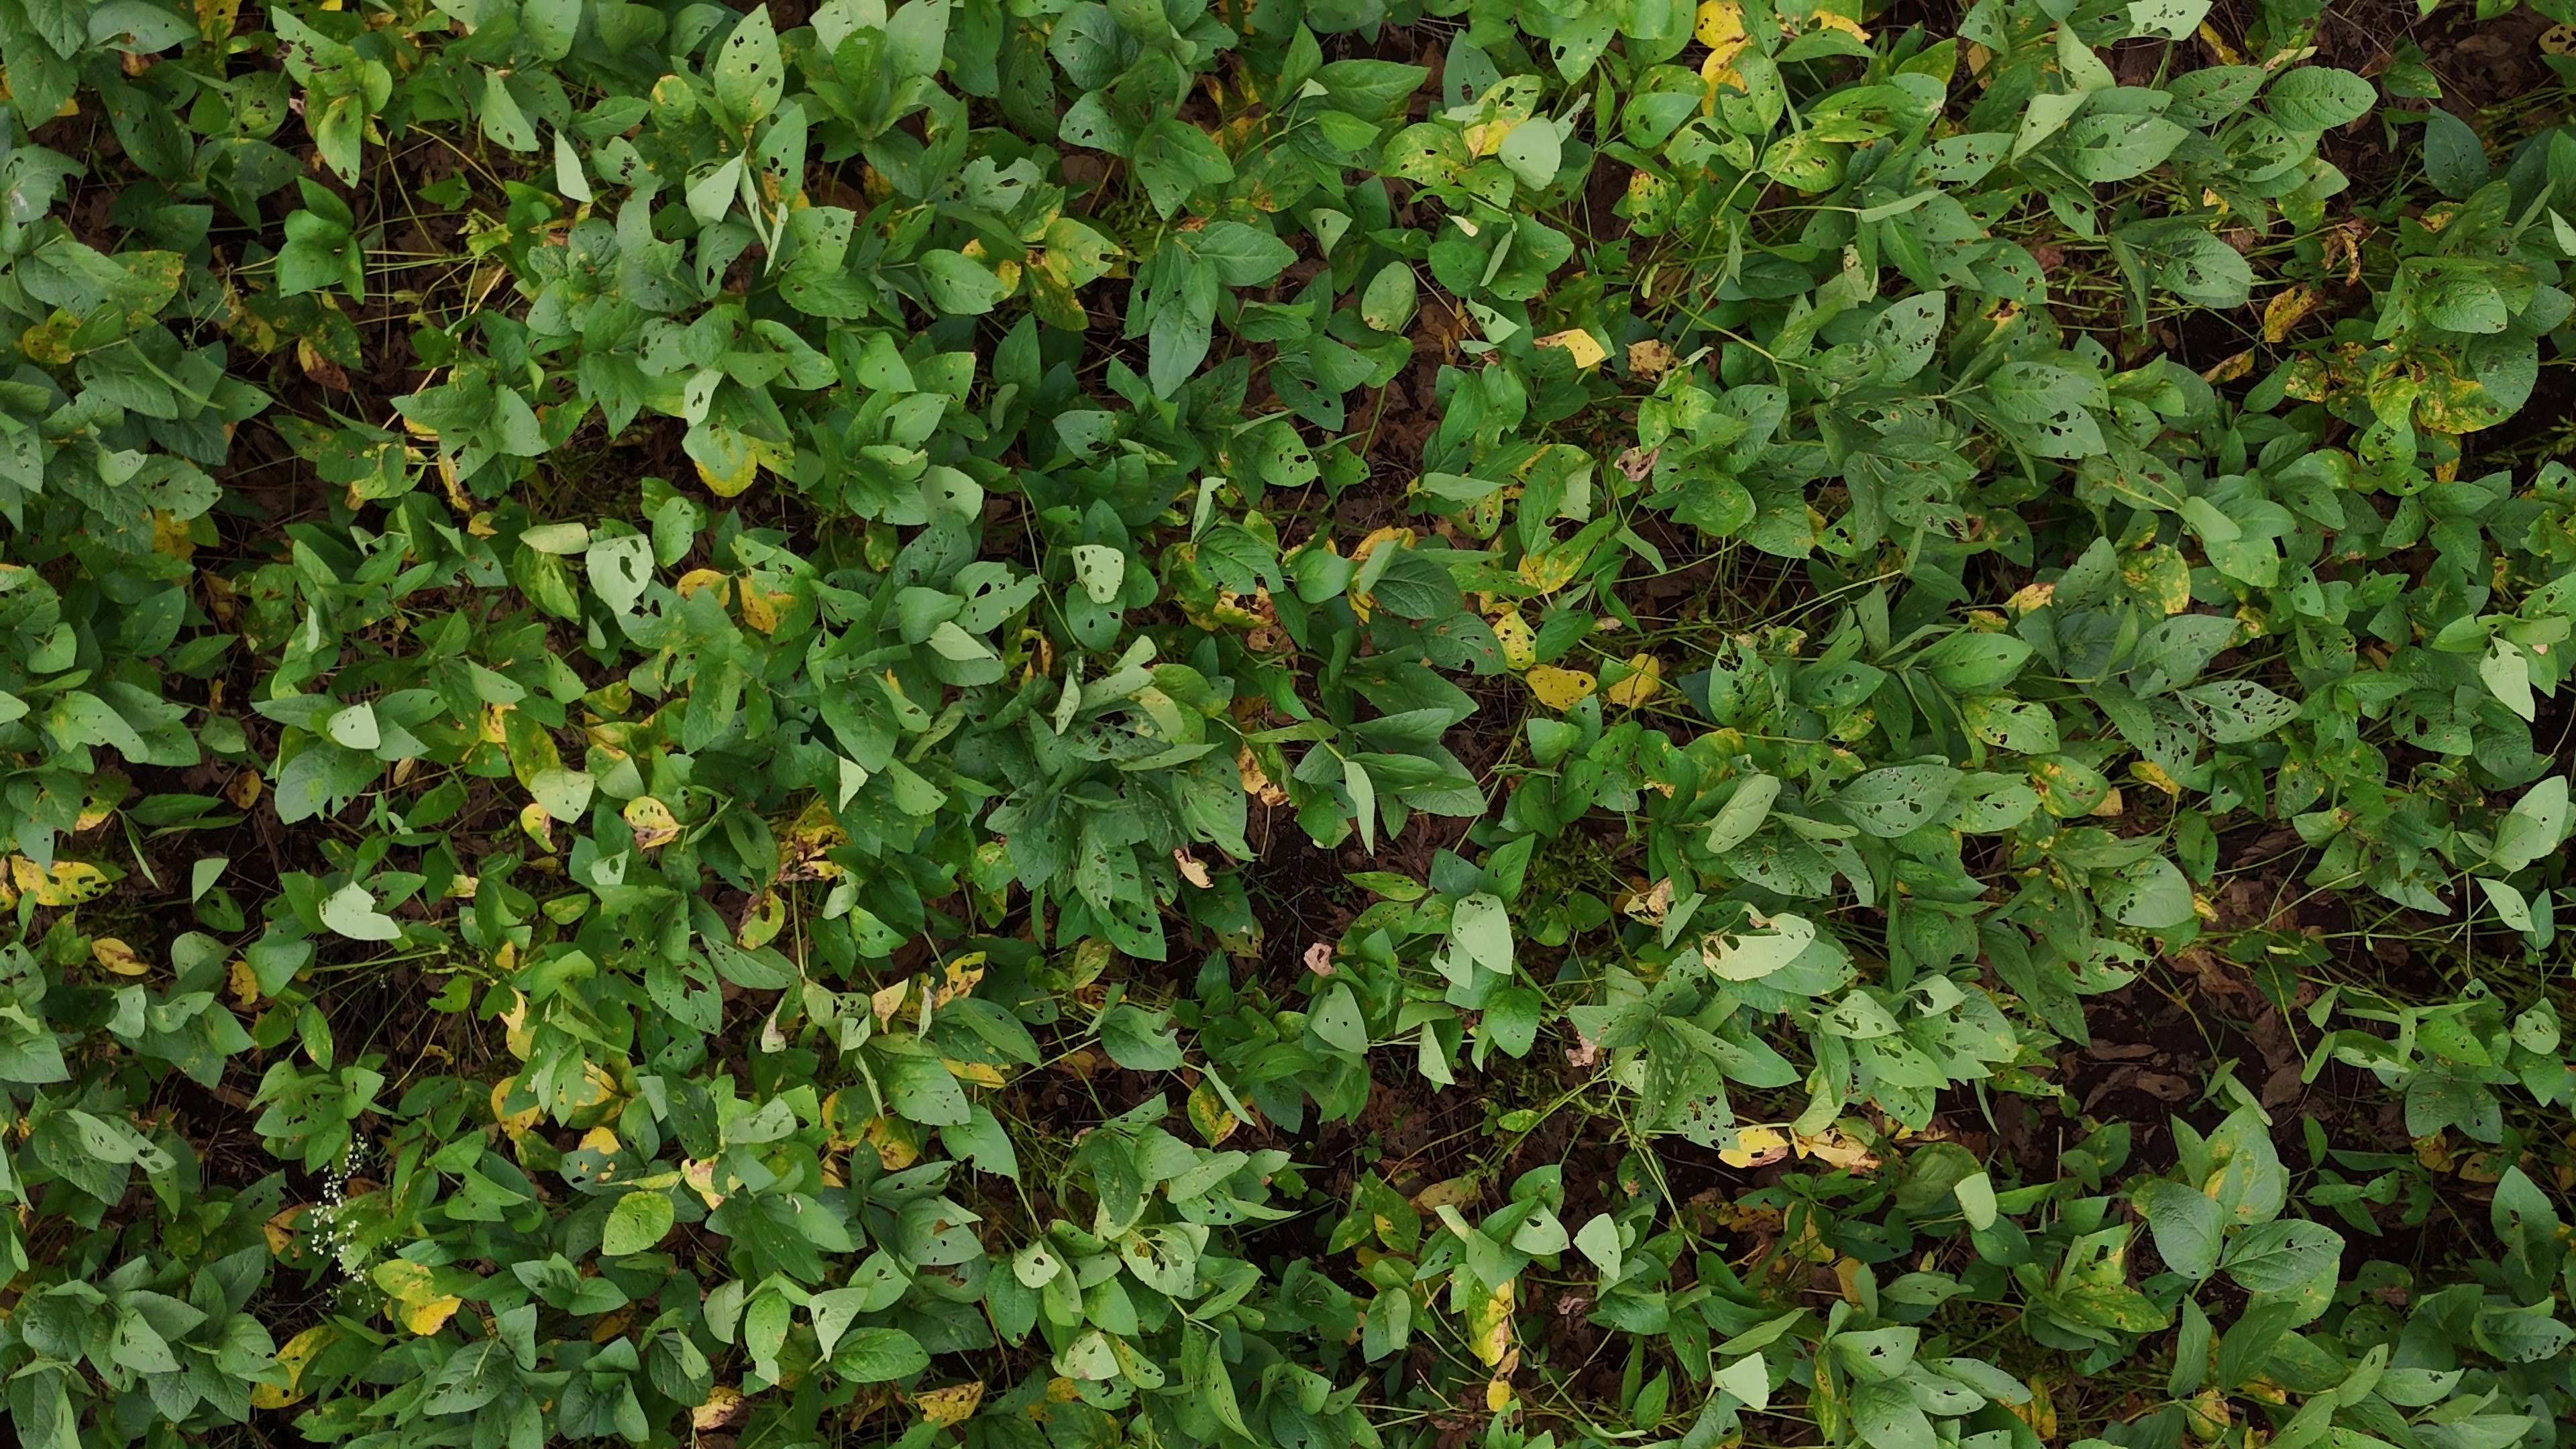
Label: Rust